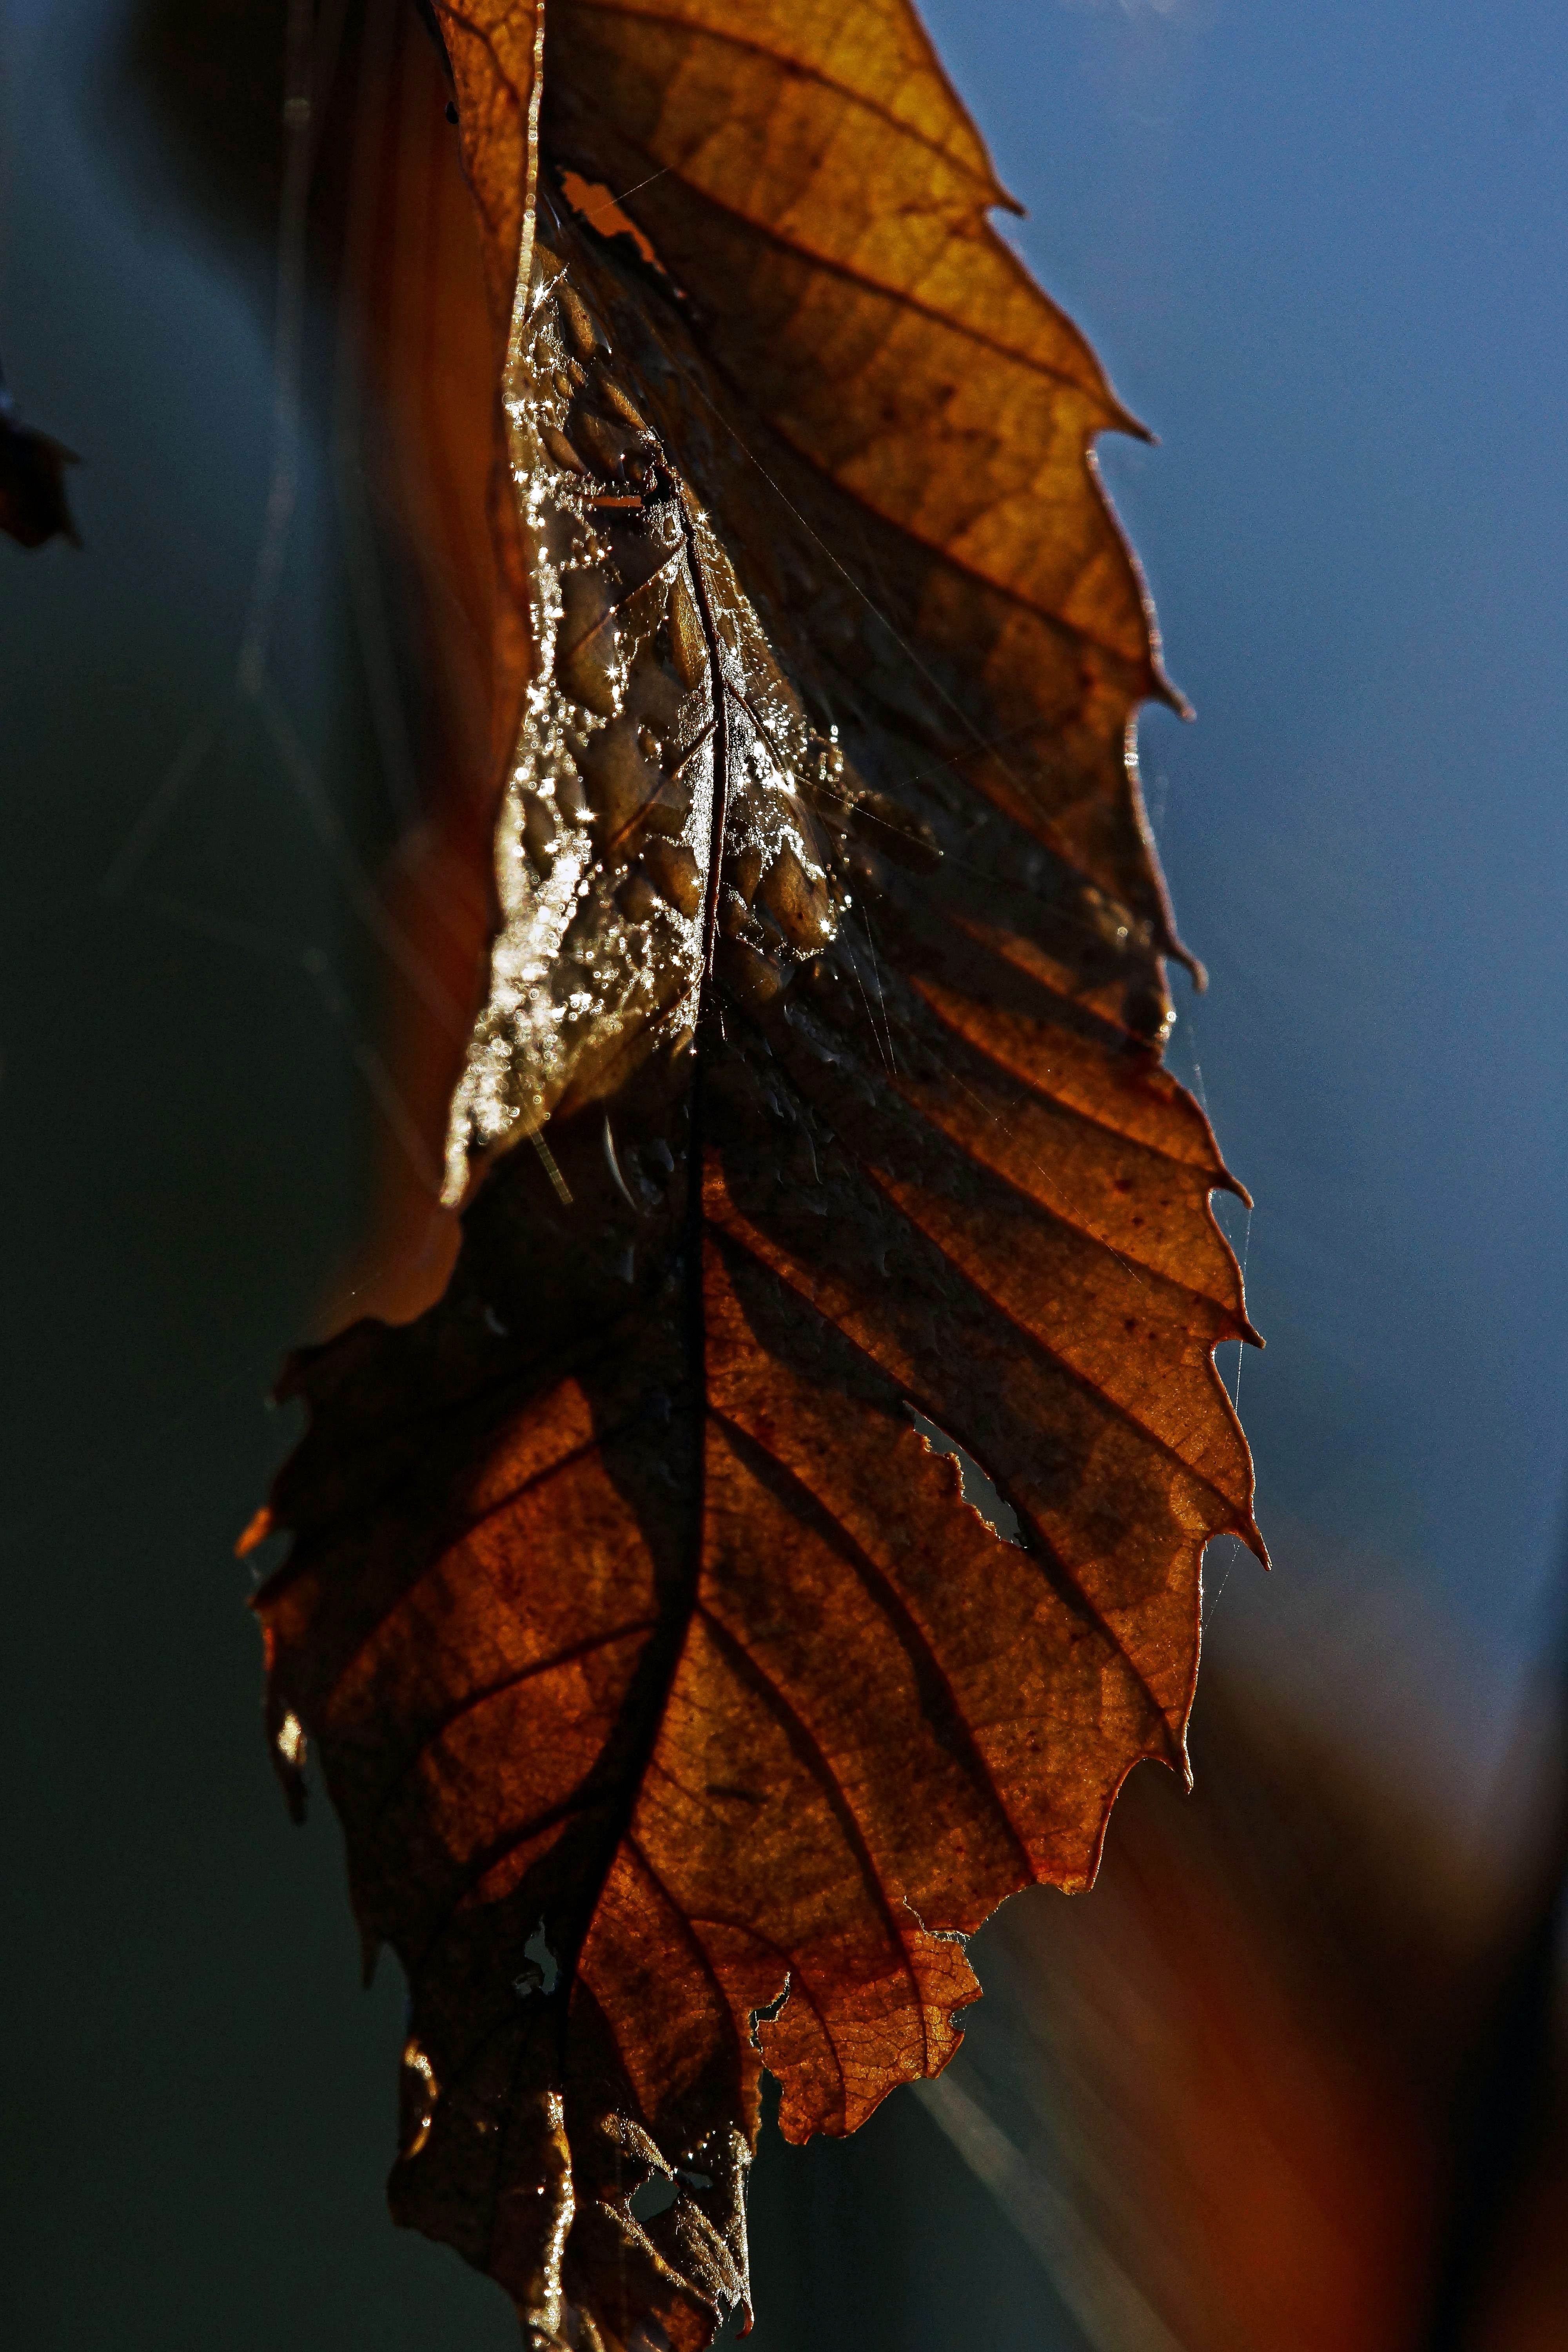
tree, nature, wing, wood, sunlight, leaf, flower, photo, reflection, color, insect, macro, autumn, butterfly, season, flowers, close up, naturaleza, flores, galicia, pontevedra, a77, espana, g, ggl1, gaby1, xovesphoto, varios, some, sonya77, gphoto, xelodegalicia, sonya77v, tamron180mmmacro, macro photography, gabrielcoru a, moths and butterflies